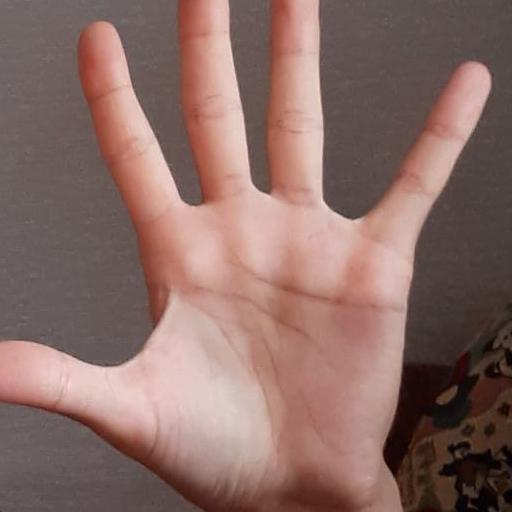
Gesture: palm